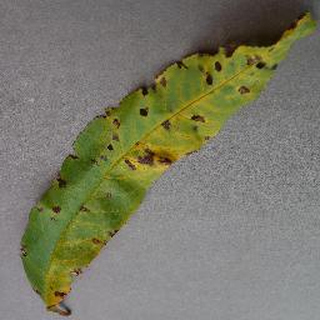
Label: peach_bacterial_spot